Kosti Katajamäki

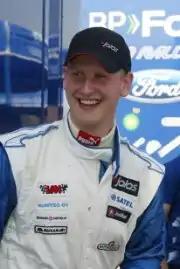

Kosti Katajamäki (born 26 February 1977) is a rally driver from Finland.